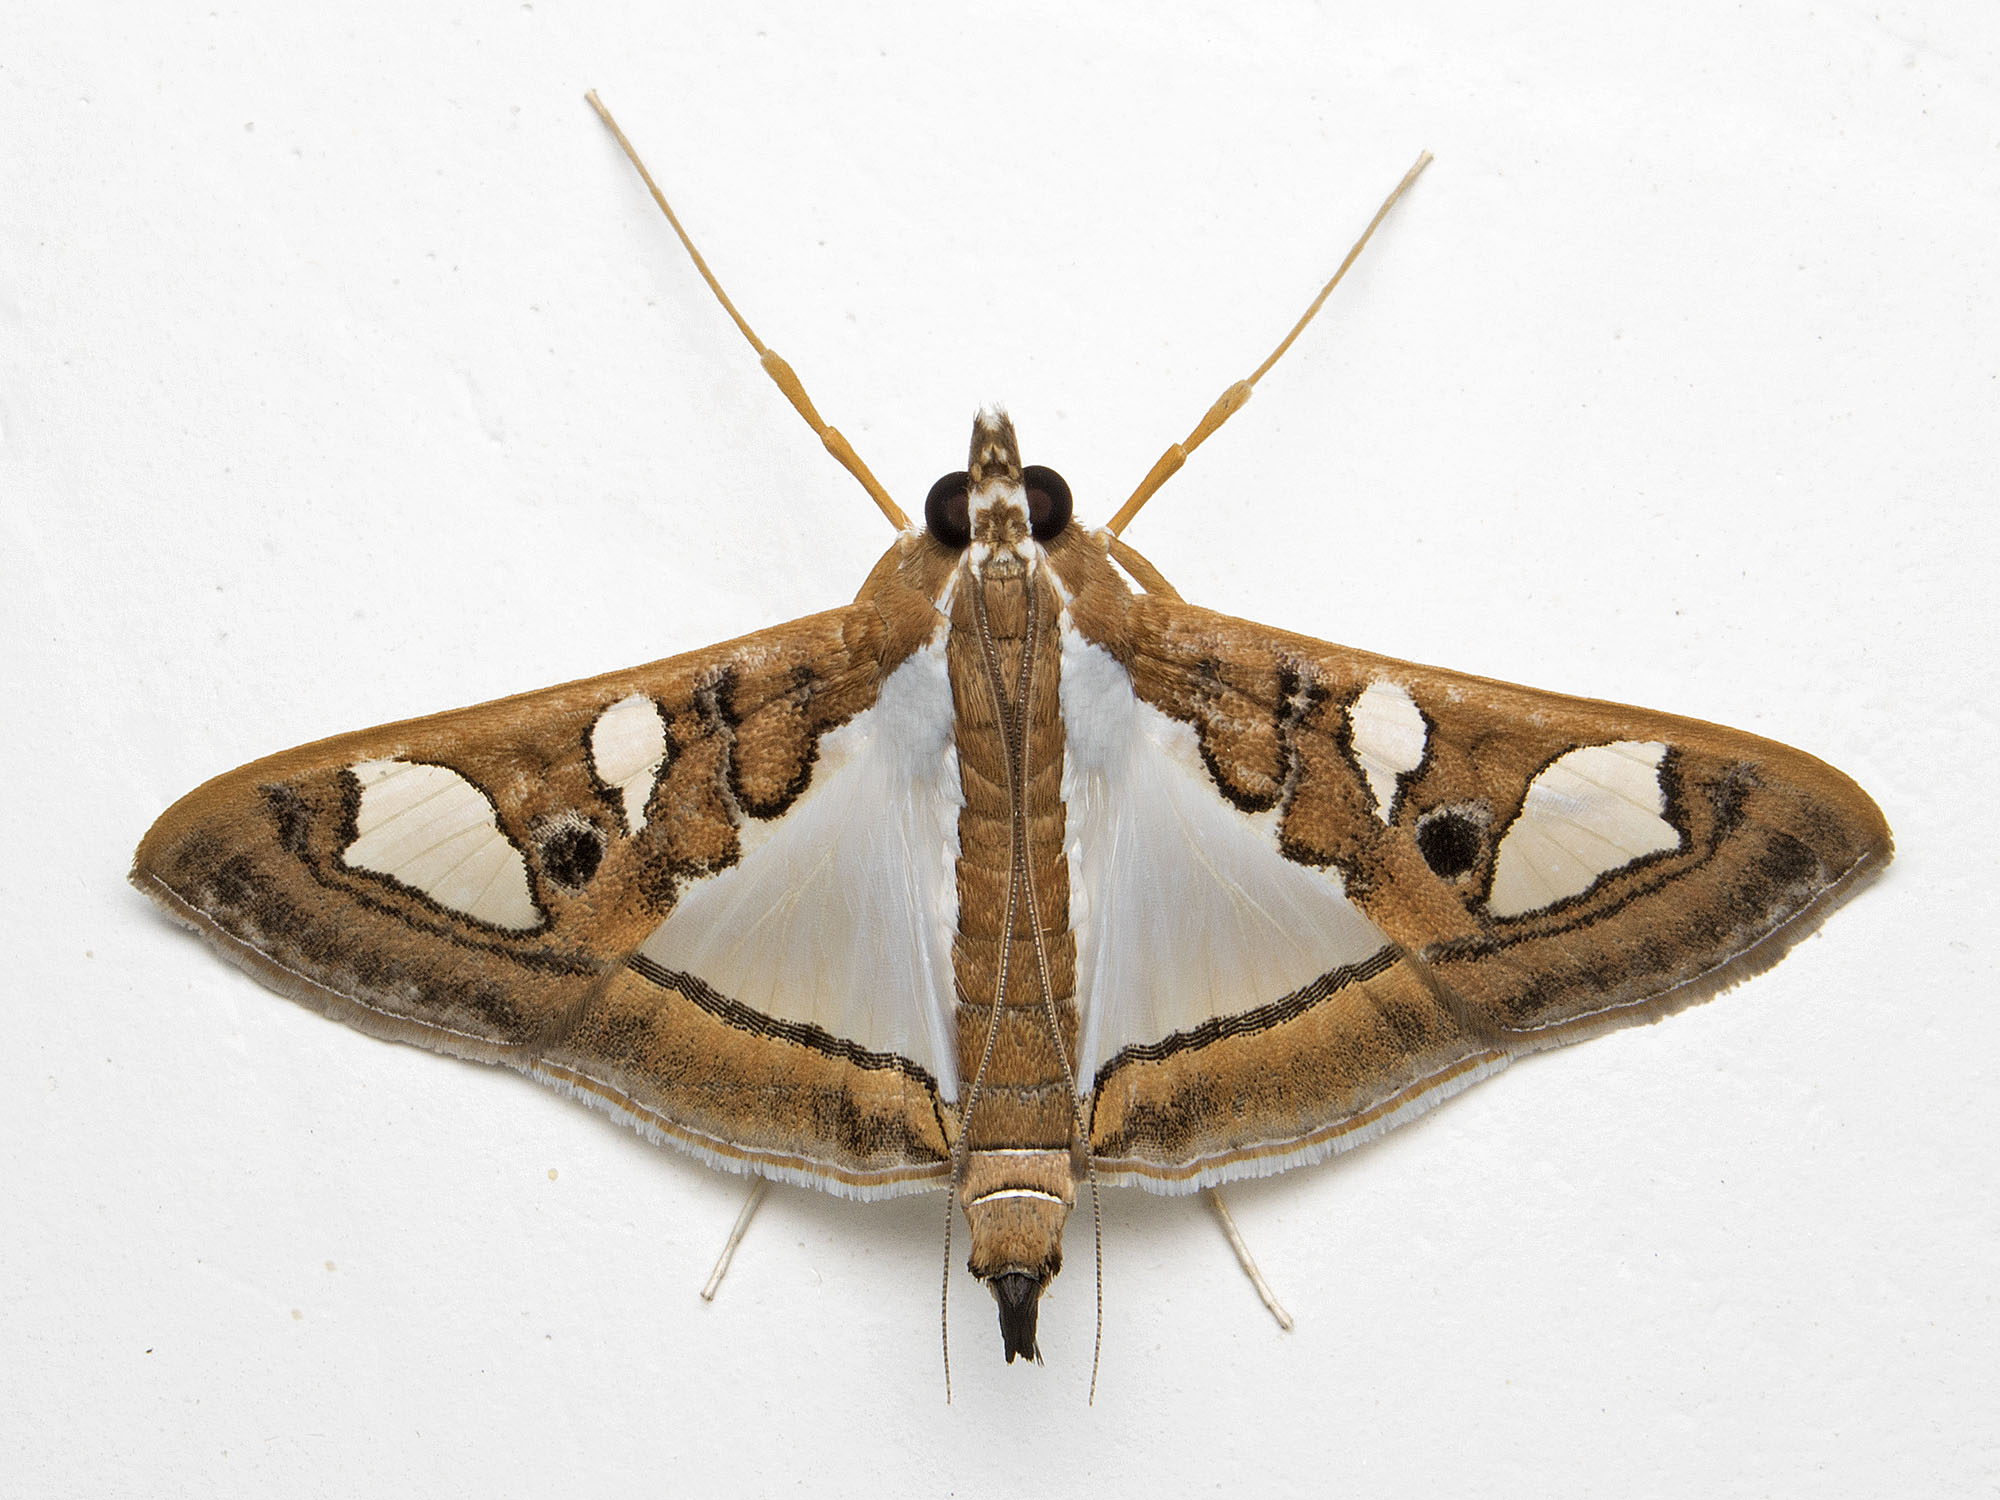
wing, insect, macro, moth, invertebrate, lepidoptera, india, arthropoda, ariansuresh, skanfarmhouse, andhrapradesh, animalia, insecta, ditrysia, mothsofindia, otherextensiontube13mm, nationalmothweek, crambidae, pyraloidea, spilomelinae, spilomelini, crambidmoth, glyphodes, glyphodesbivitralis, arthropod, pollinator, moths and butterflies